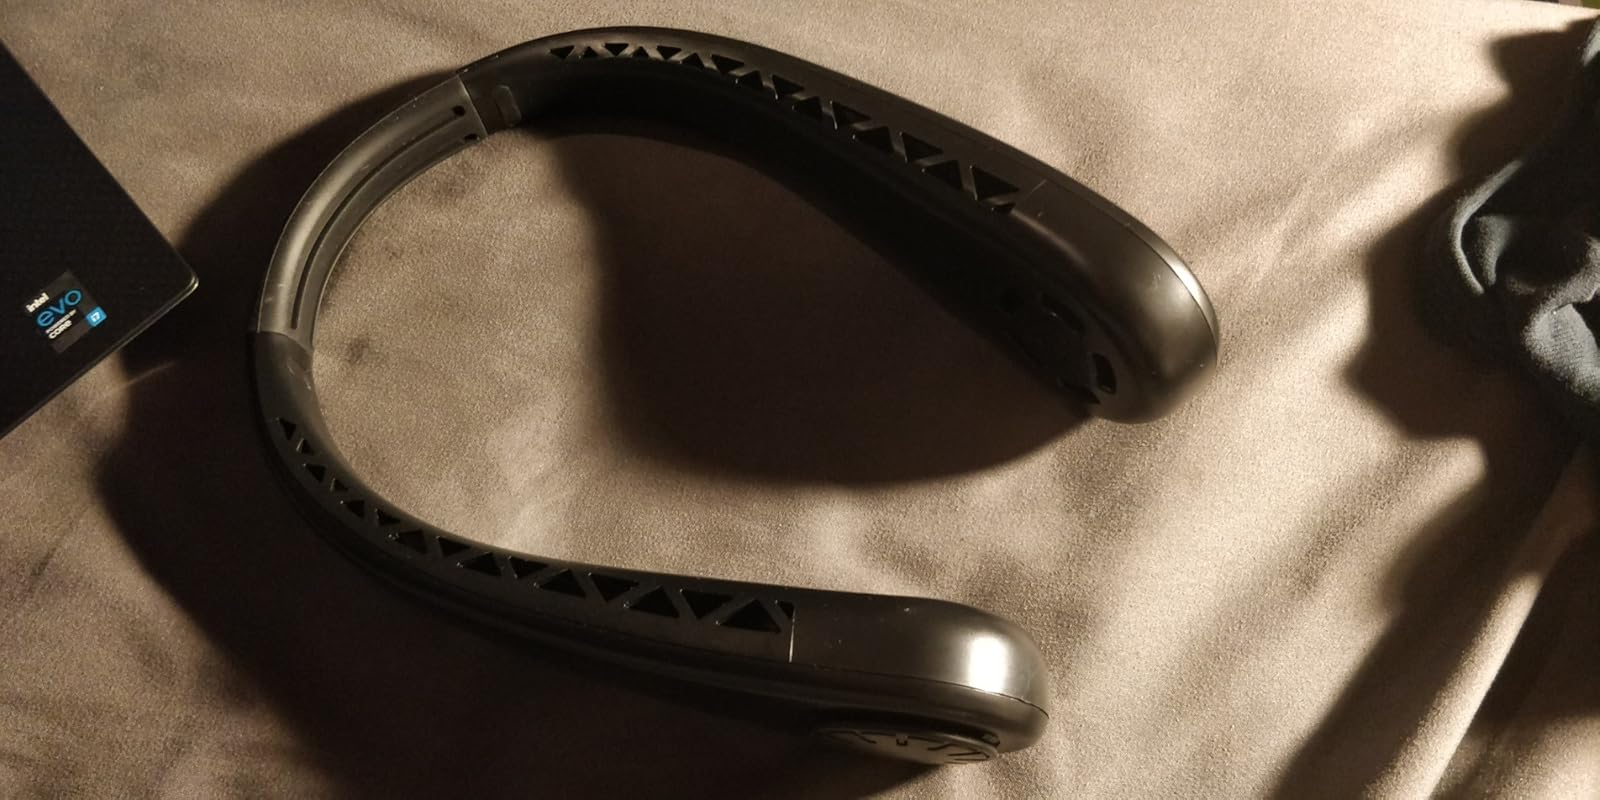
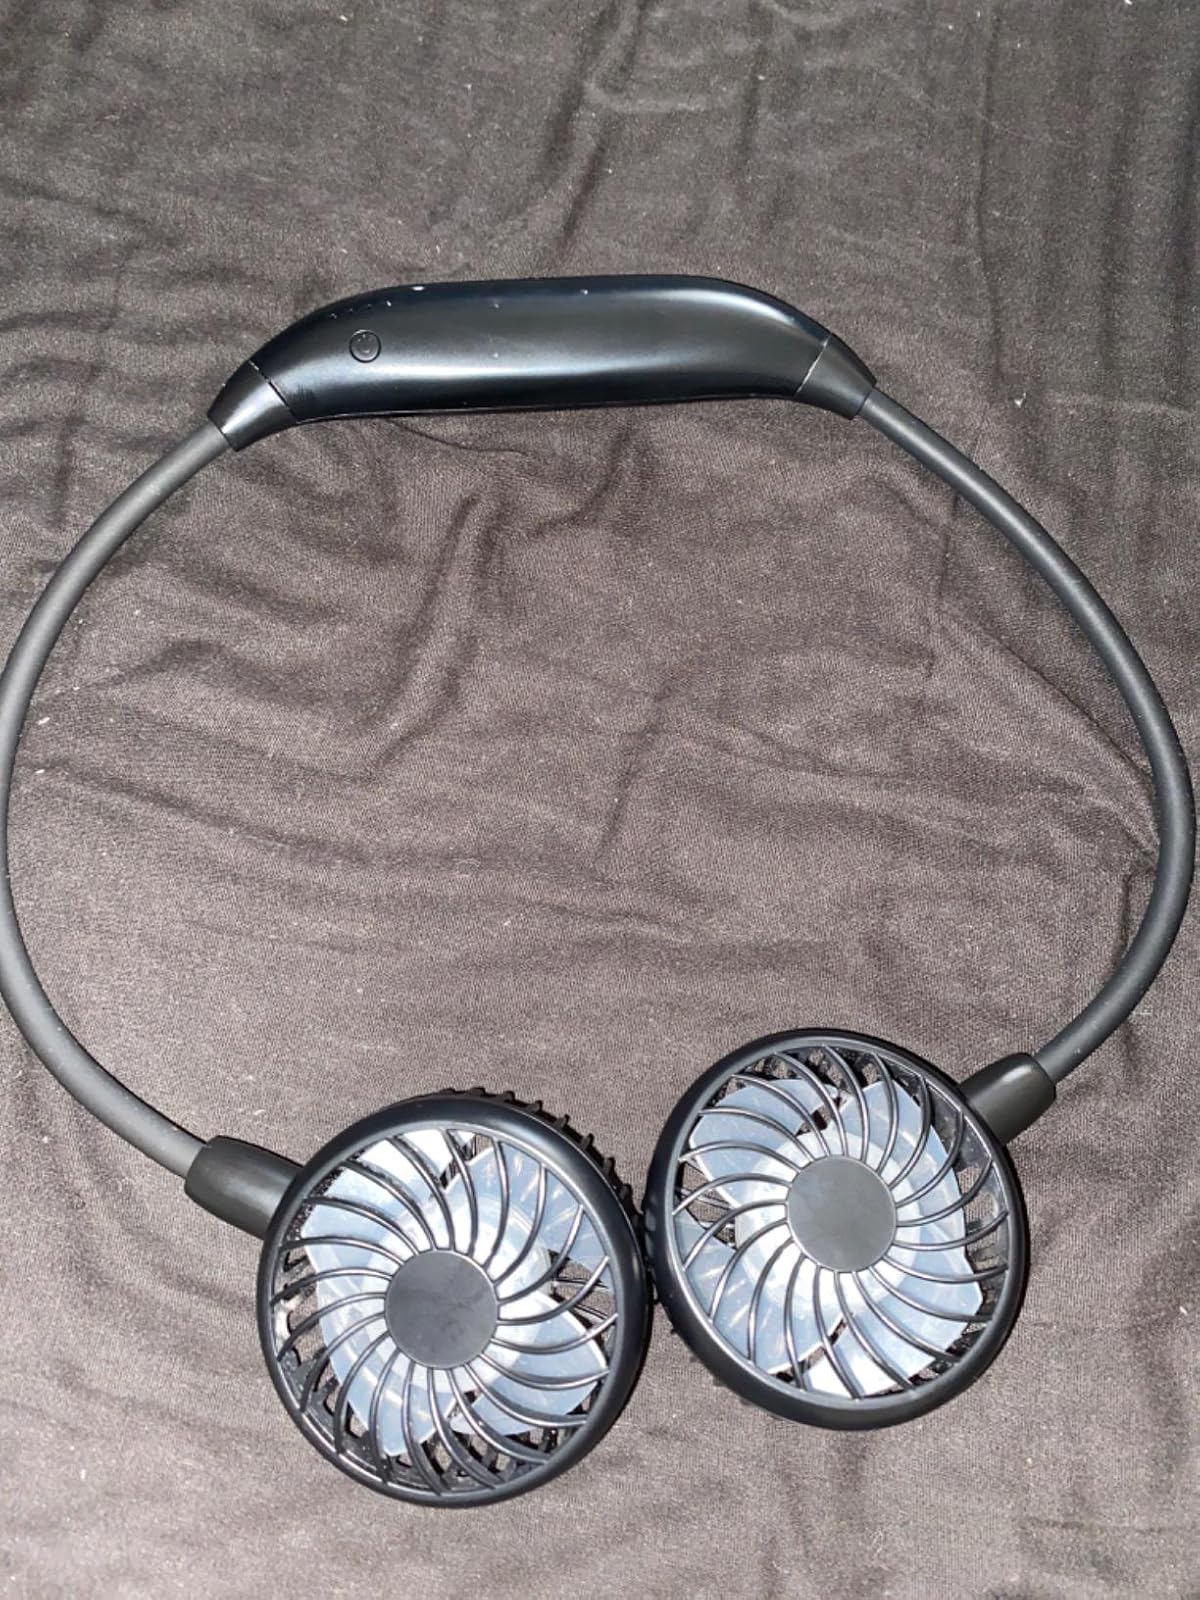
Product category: fan
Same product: no